Patrick Colquhoun

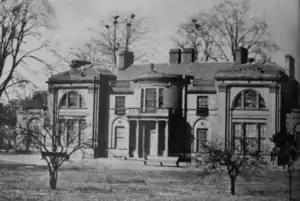
Kelvingrove House pictured by Thomas Annan in 1870

Colquhoun, a descendant of the Scottish Clan Colquhoun of Luss, was born in Dumbarton in 1745.